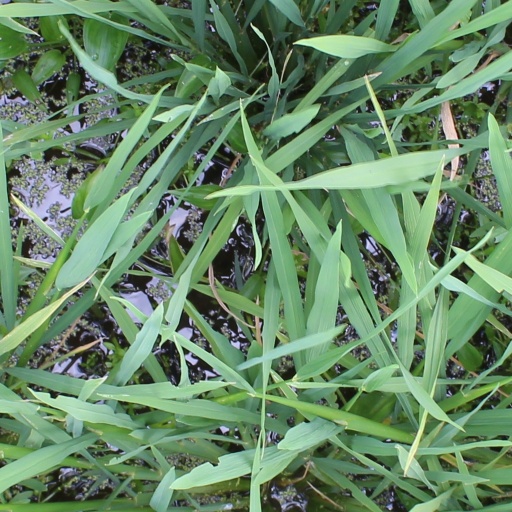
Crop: rice